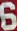
Number: 6